Echo sounding

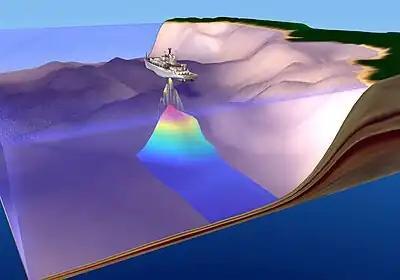
Illustration of echo sounding using a multibeam echosounder.

Echo sounding or depth sounding is the use of sonar for ranging, normally to determine the depth of water (bathymetry). It involves transmitting acoustic waves into water and recording the time interval between emission and return of a pulse; the resulting time of flight, along with knowledge of the speed of sound in water, allows determining the distance between sonar and target. This information is then typically used for navigation purposes or in order to obtain depths for charting purposes.